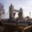
Label: bridge